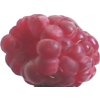
Label: raspberry